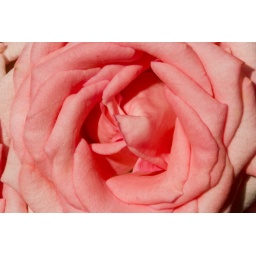
pink rose under the sun